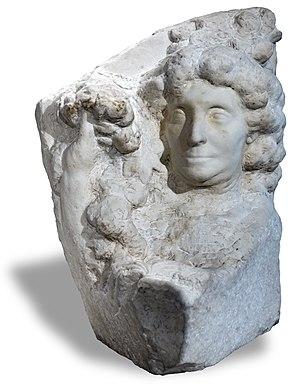
Le musée Ingres-Bourdelle, anciennement musée Ingres, est un musée d'art et d'archéologie installé dans l'ancien hôtel de ville, qui fut le palais épiscopal des évêques de Montauban, construit au XVIIᵉ siècle en France.
Athénaïs Marguerite Michelet, née Mialaret, est la seconde épouse et la collaboratrice de Jules Michelet, en même temps que l'auteur des Mémoires d'une enfant.